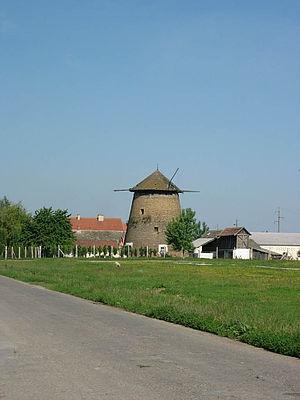
Le moulin à vent à Čurug est un moulin à vent situé à Čurug, dans la province de Voïvodine, dans la municipalité de Žabalj et dans le district de Bačka méridionale, en Serbie. Il est inscrit sur la liste des monuments culturels de grande importance de la République de Serbie.
Čurug est une localité de Serbie située dans la province autonome de Voïvodine. Elle fait partie de la municipalité de Žabalj dans le district de Bačka méridionale. Au recensement de 2011, elle comptait 7 940 habitants.